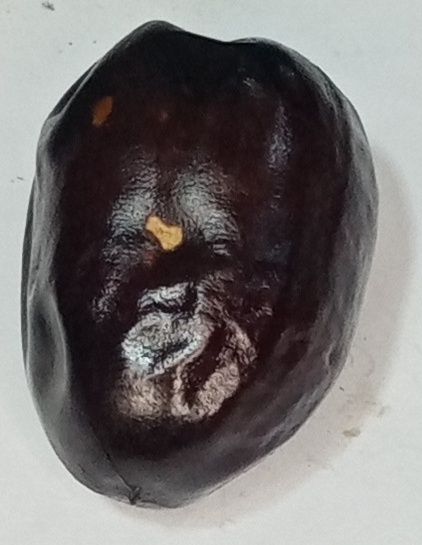
Variety: kupro
Size: large
Grade: grade-2